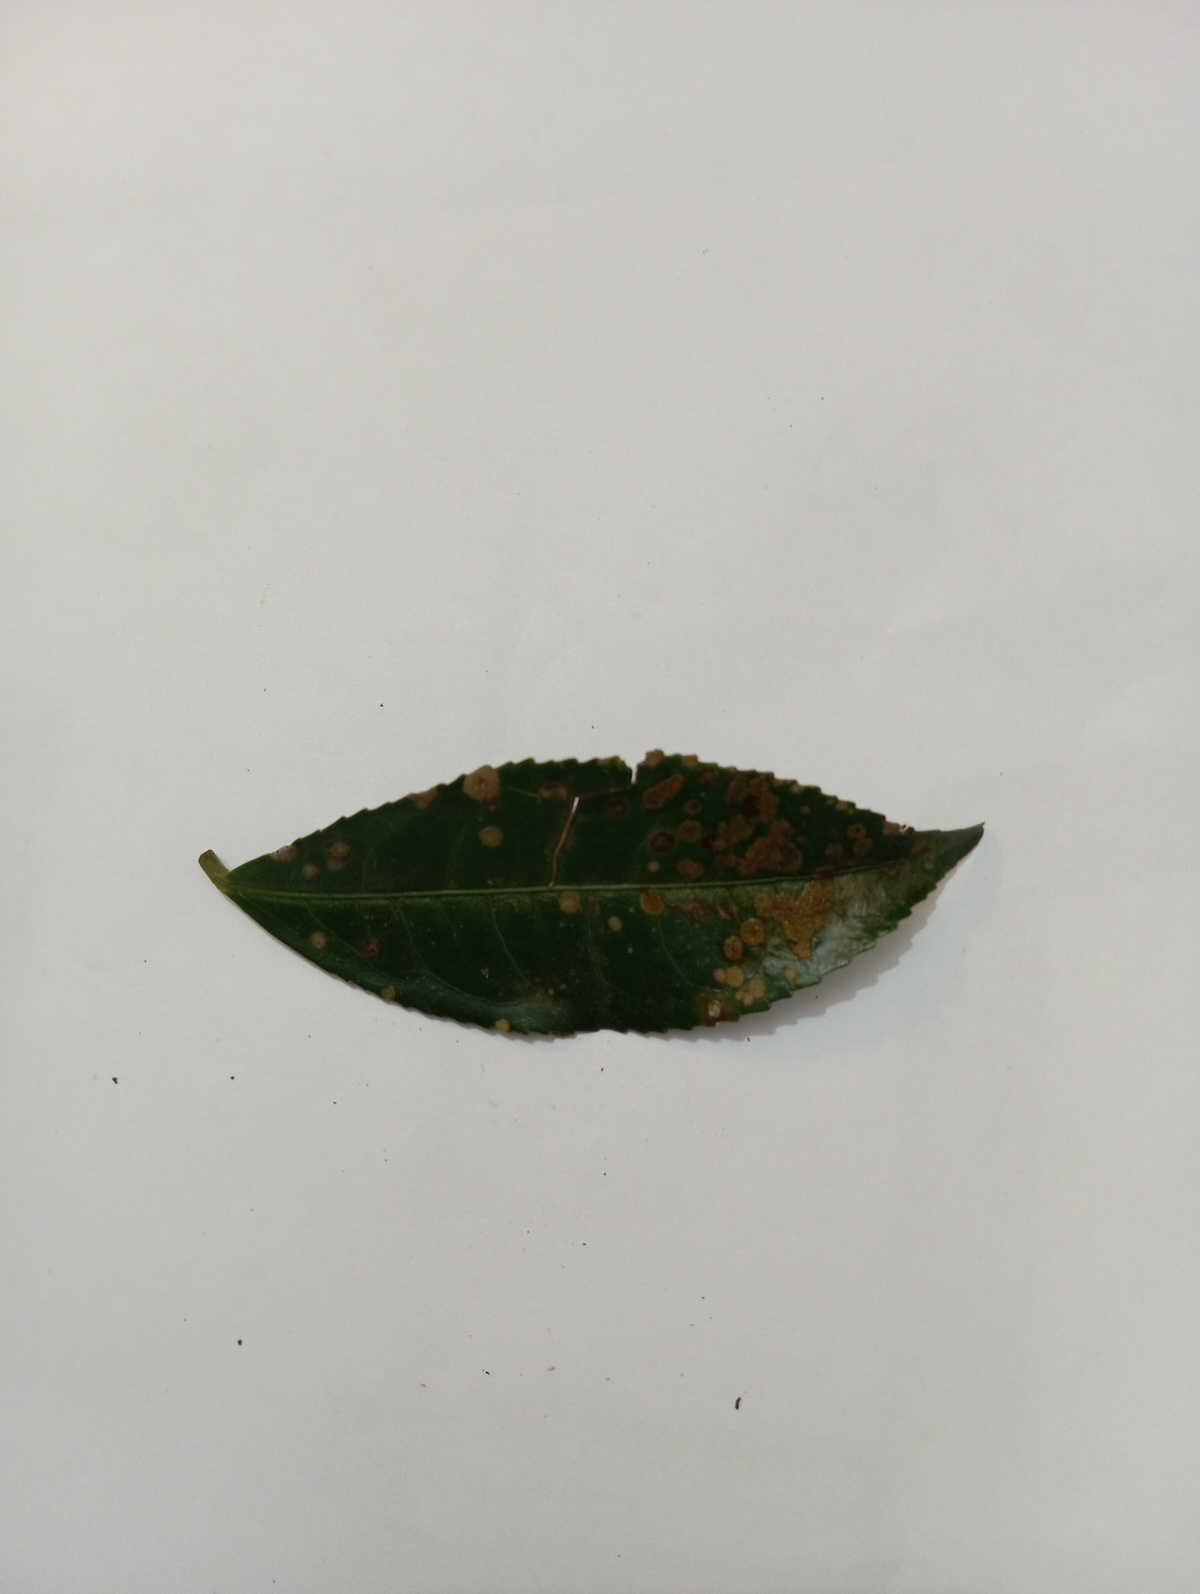
Label: Tea algal leaf spot